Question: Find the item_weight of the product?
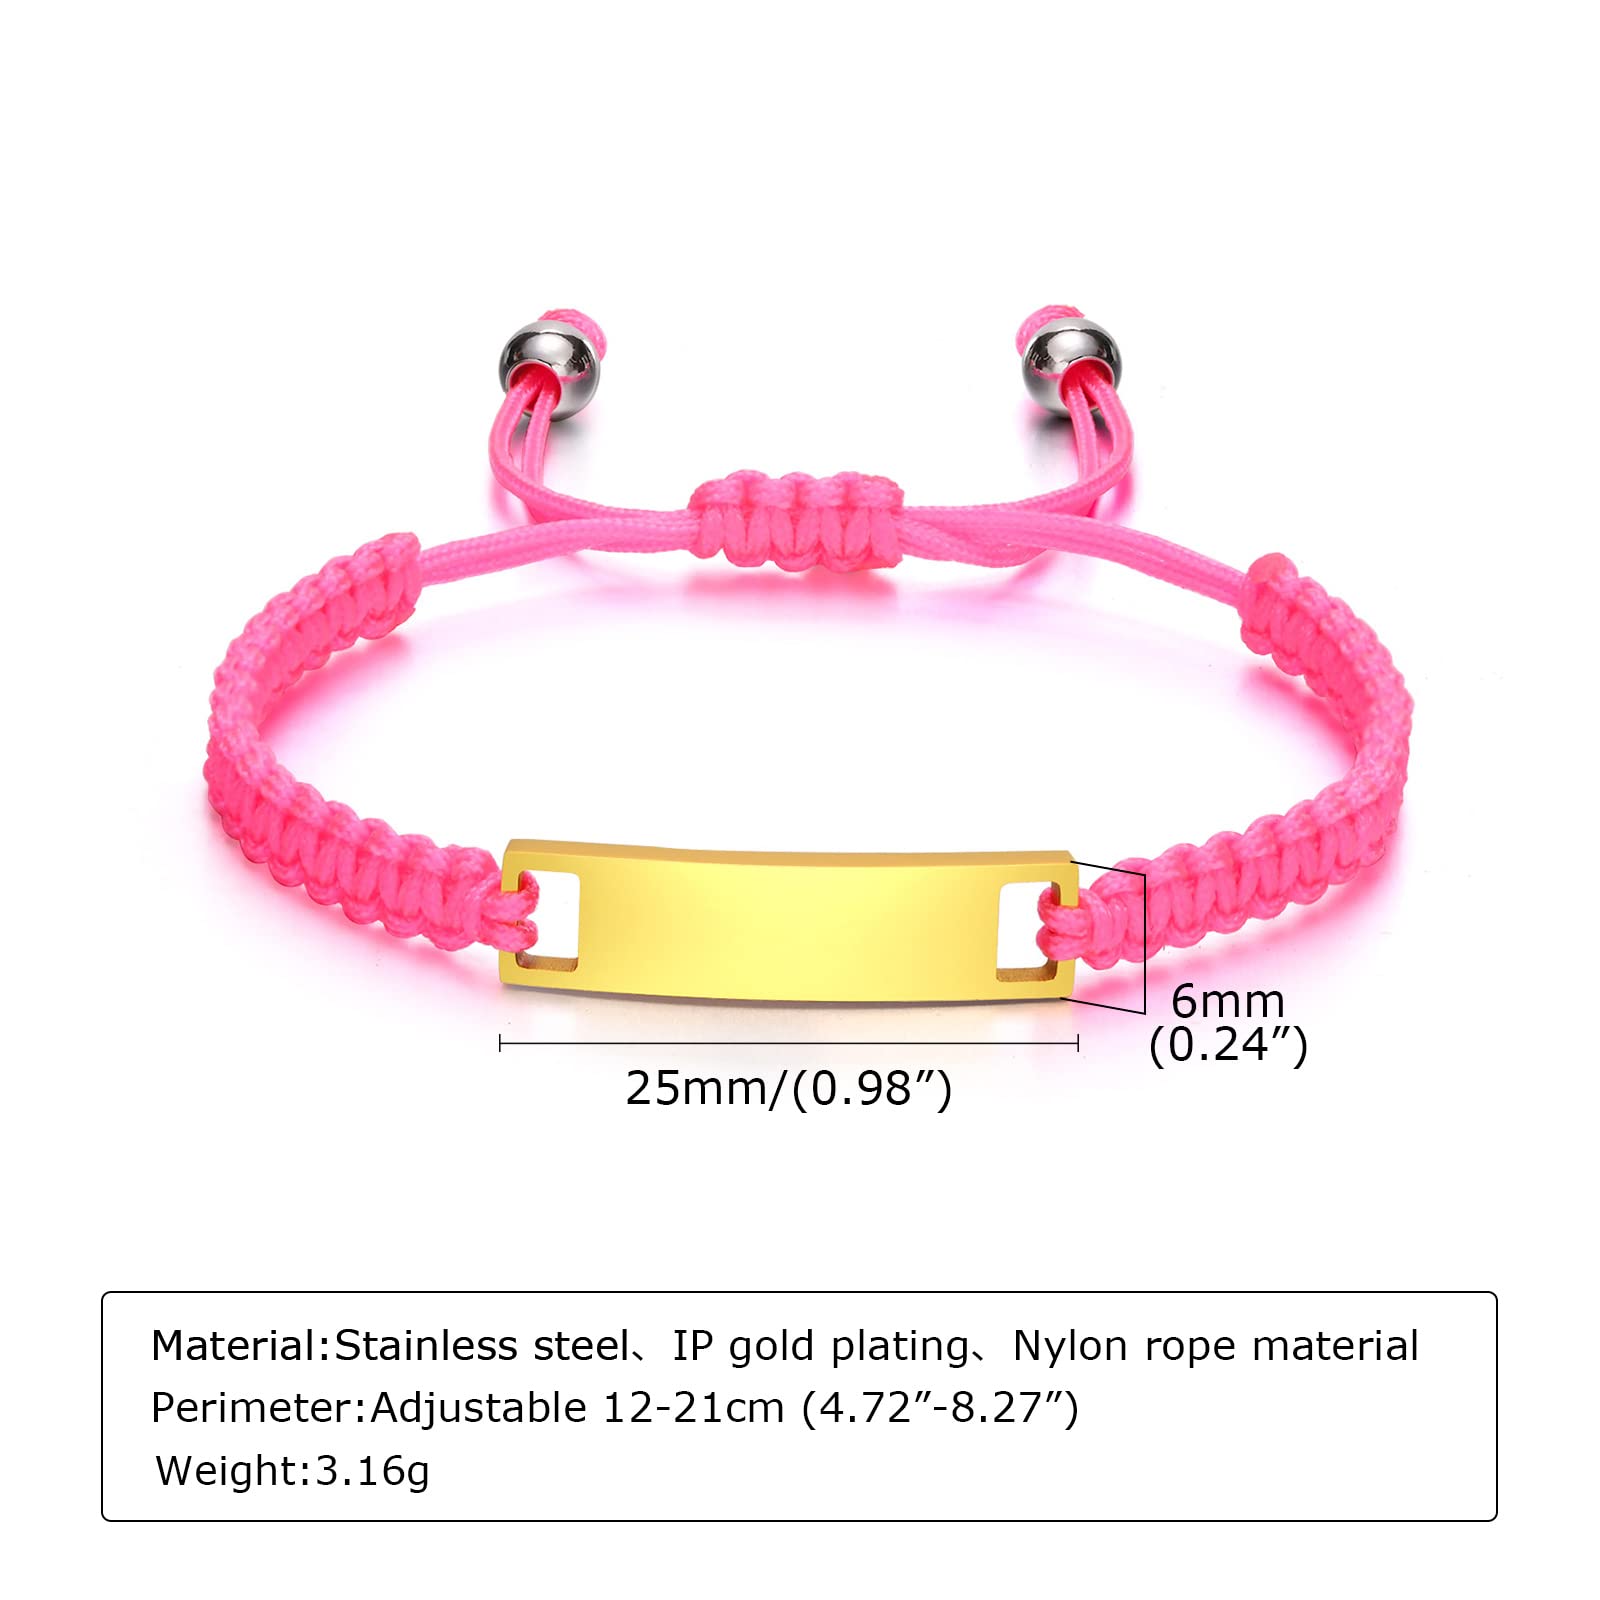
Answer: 3.16 gram